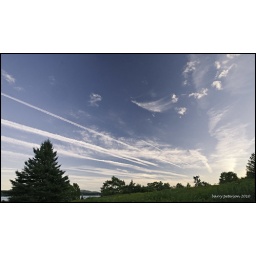
many flew over the great pine tree 63277